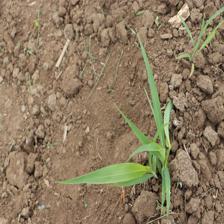
Label: Sorghum